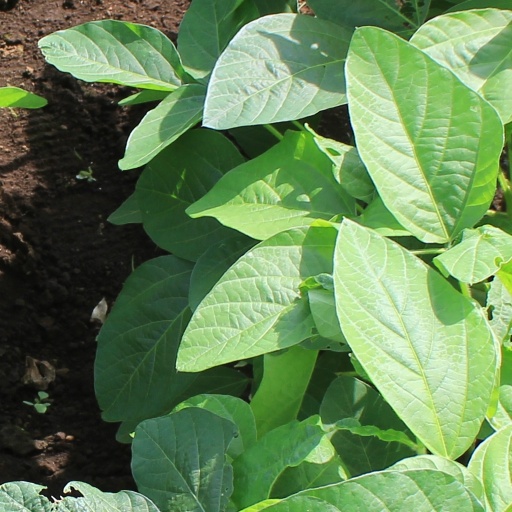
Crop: soybean